Square's Tom Sawyer

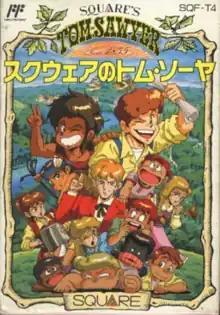

is a role-playing video game produced by Square that was released exclusively in Japan in 1989 for the Family Computer (the Japanese version of the Nintendo Entertainment System). The game is directly based on Mark Twain's renowned 1876 novel, "The Adventures of Tom Sawyer", and was developed in the role-playing video game niche that made Square famous with its acclaimed "Final Fantasy" series of video games.